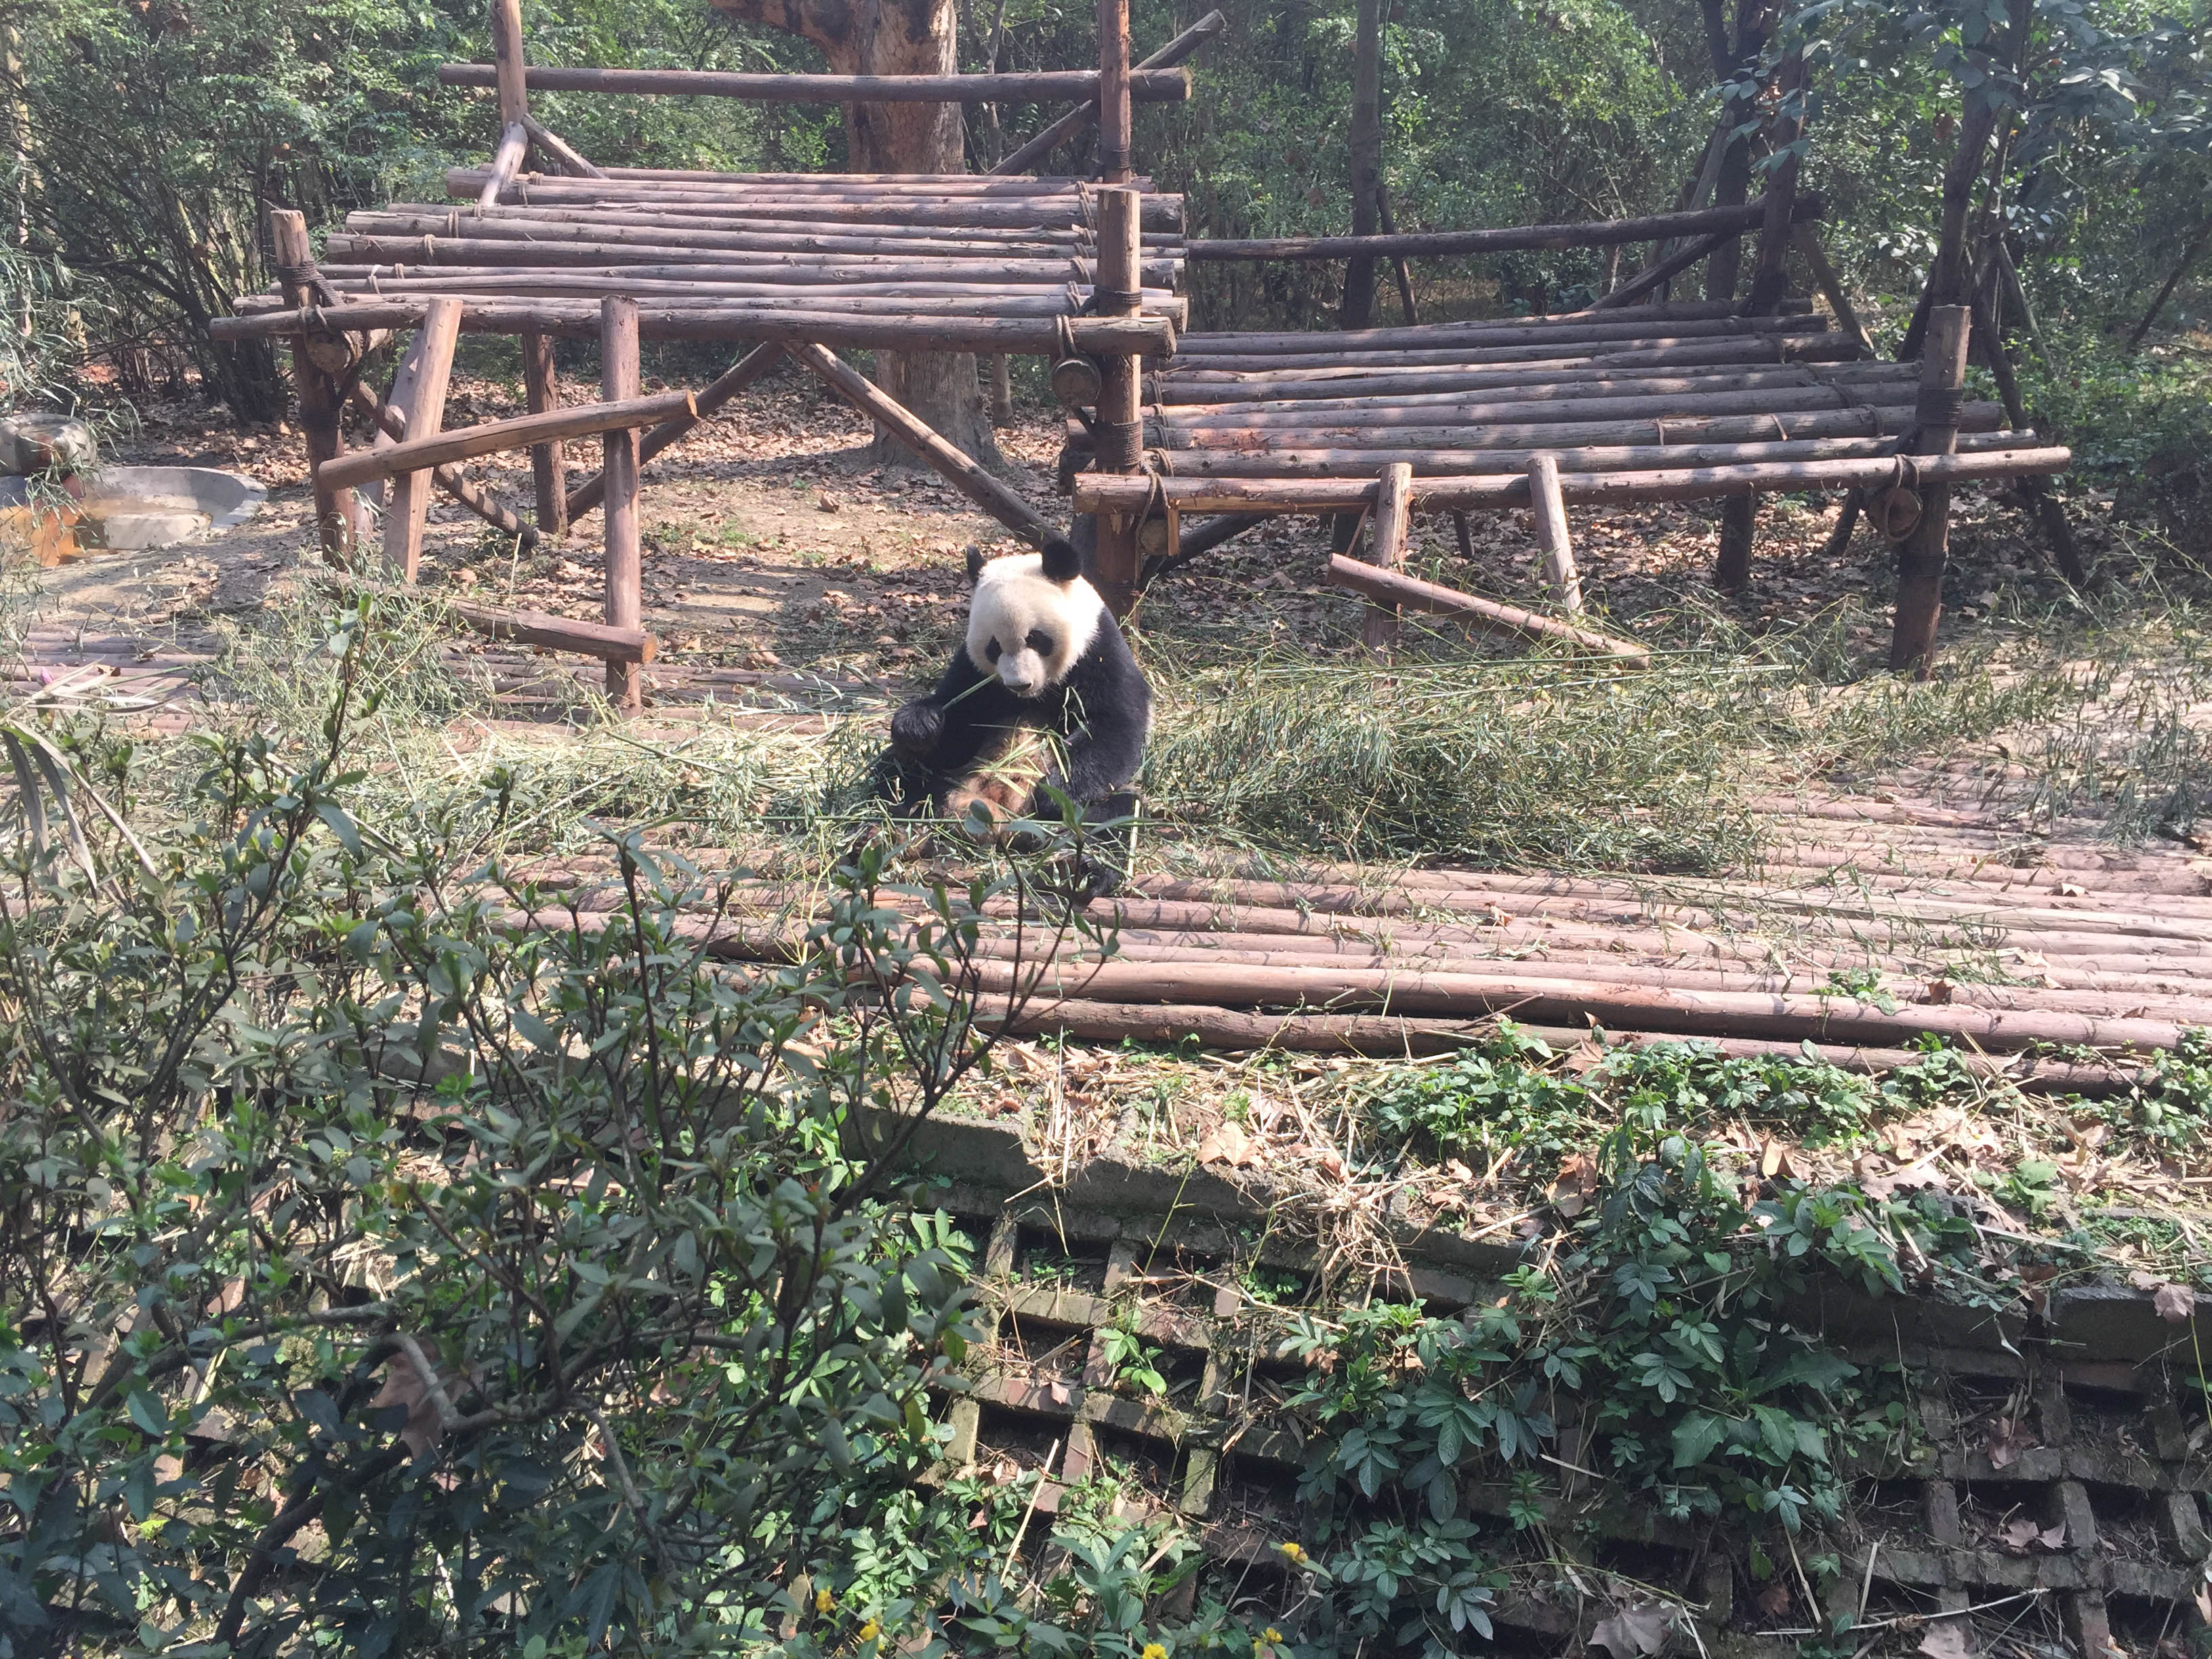
farm, jungle, rural area